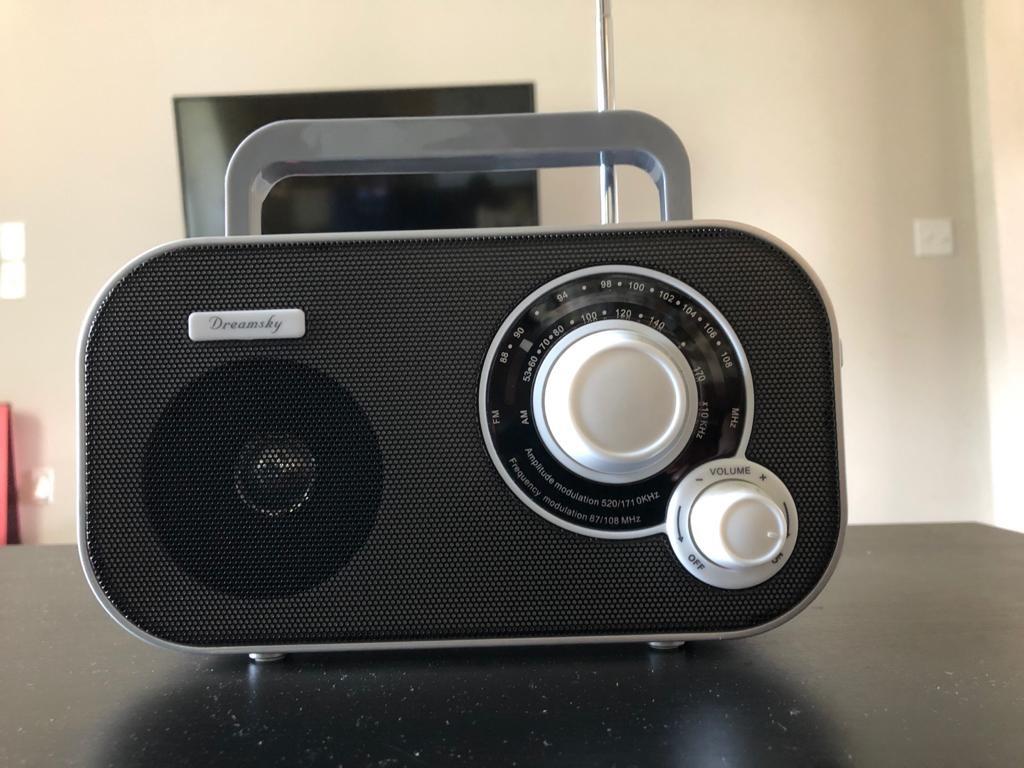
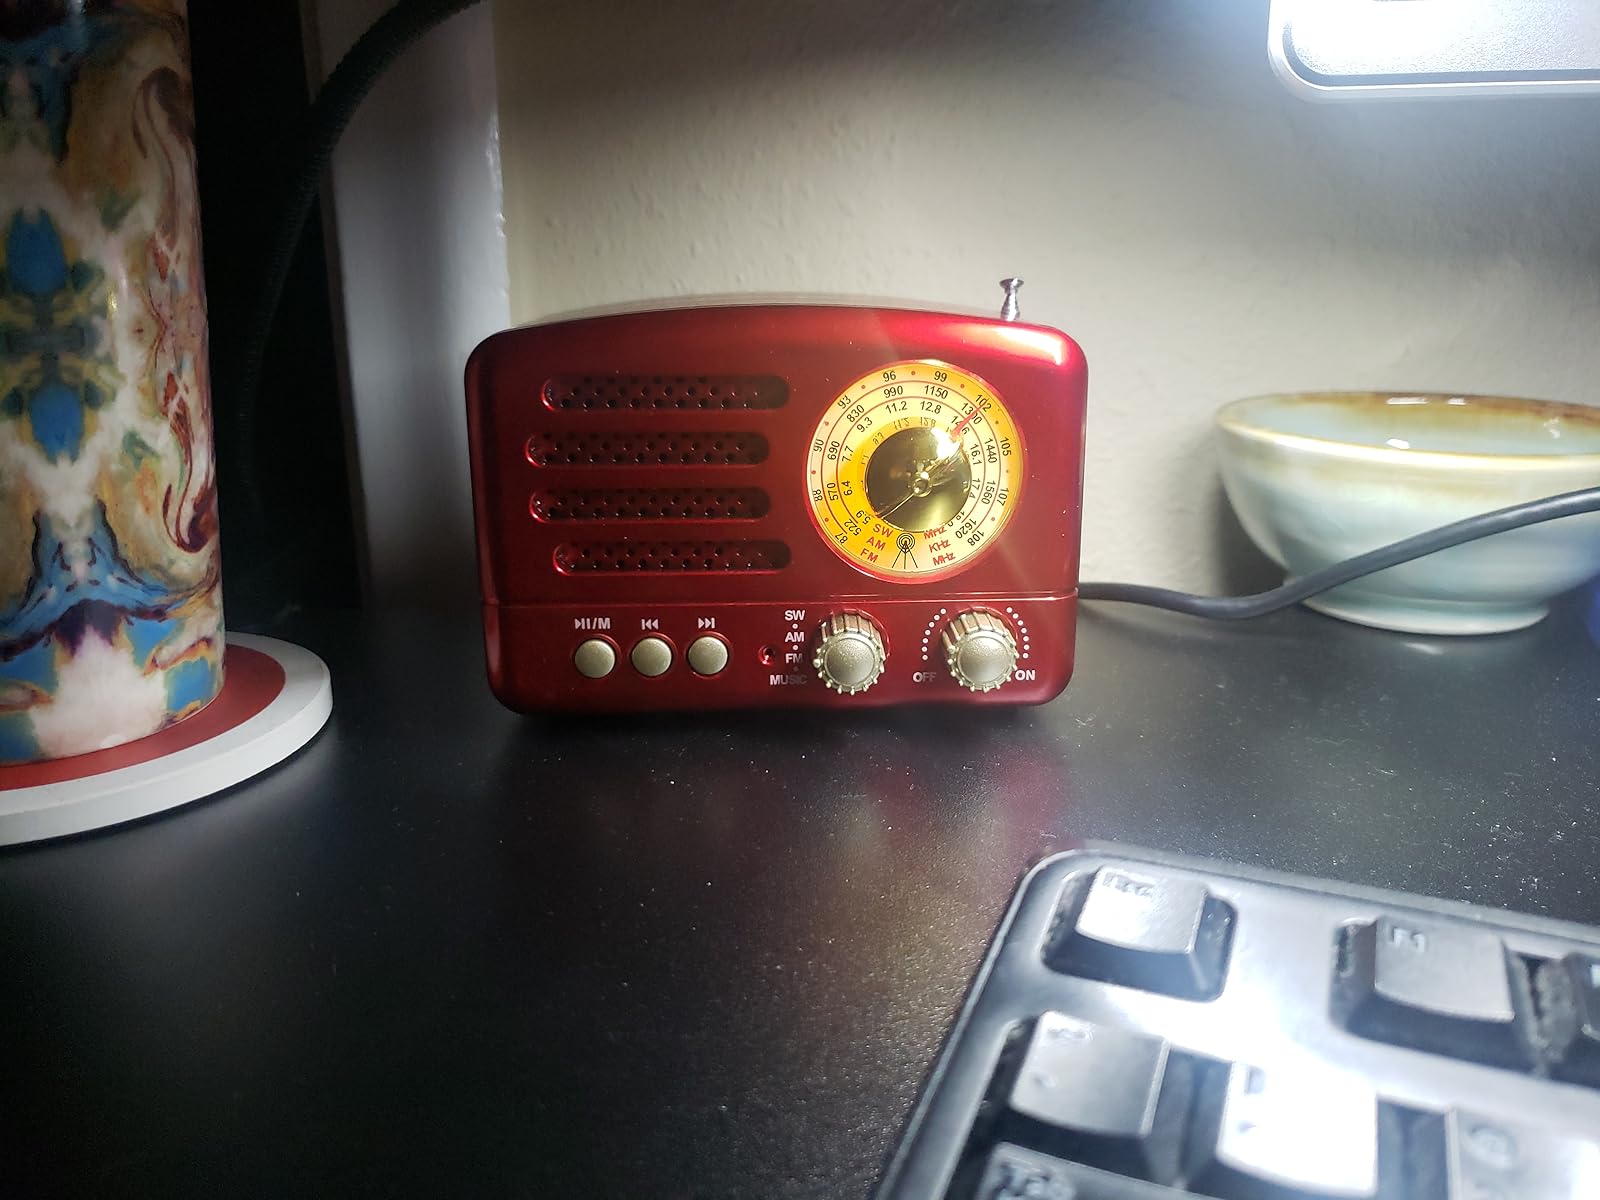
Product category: radio
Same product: no